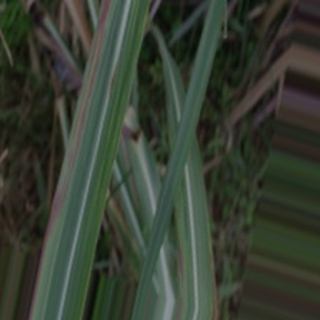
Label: sugarcane_bacterial_blight